International Radio Corporation

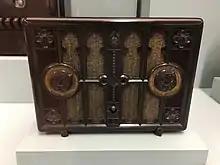
Kadette Model H (1932), made of Bakelite

IRC debuted its first radio, the International Duo, on August 7, 1931; it was named for its ability to receive both local longwave and European shortwave radio signals. It measured by by , at a time when most table radios measured in length without their separate speaker.